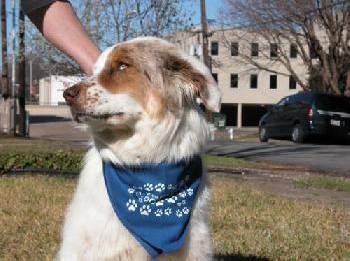
Label: dog